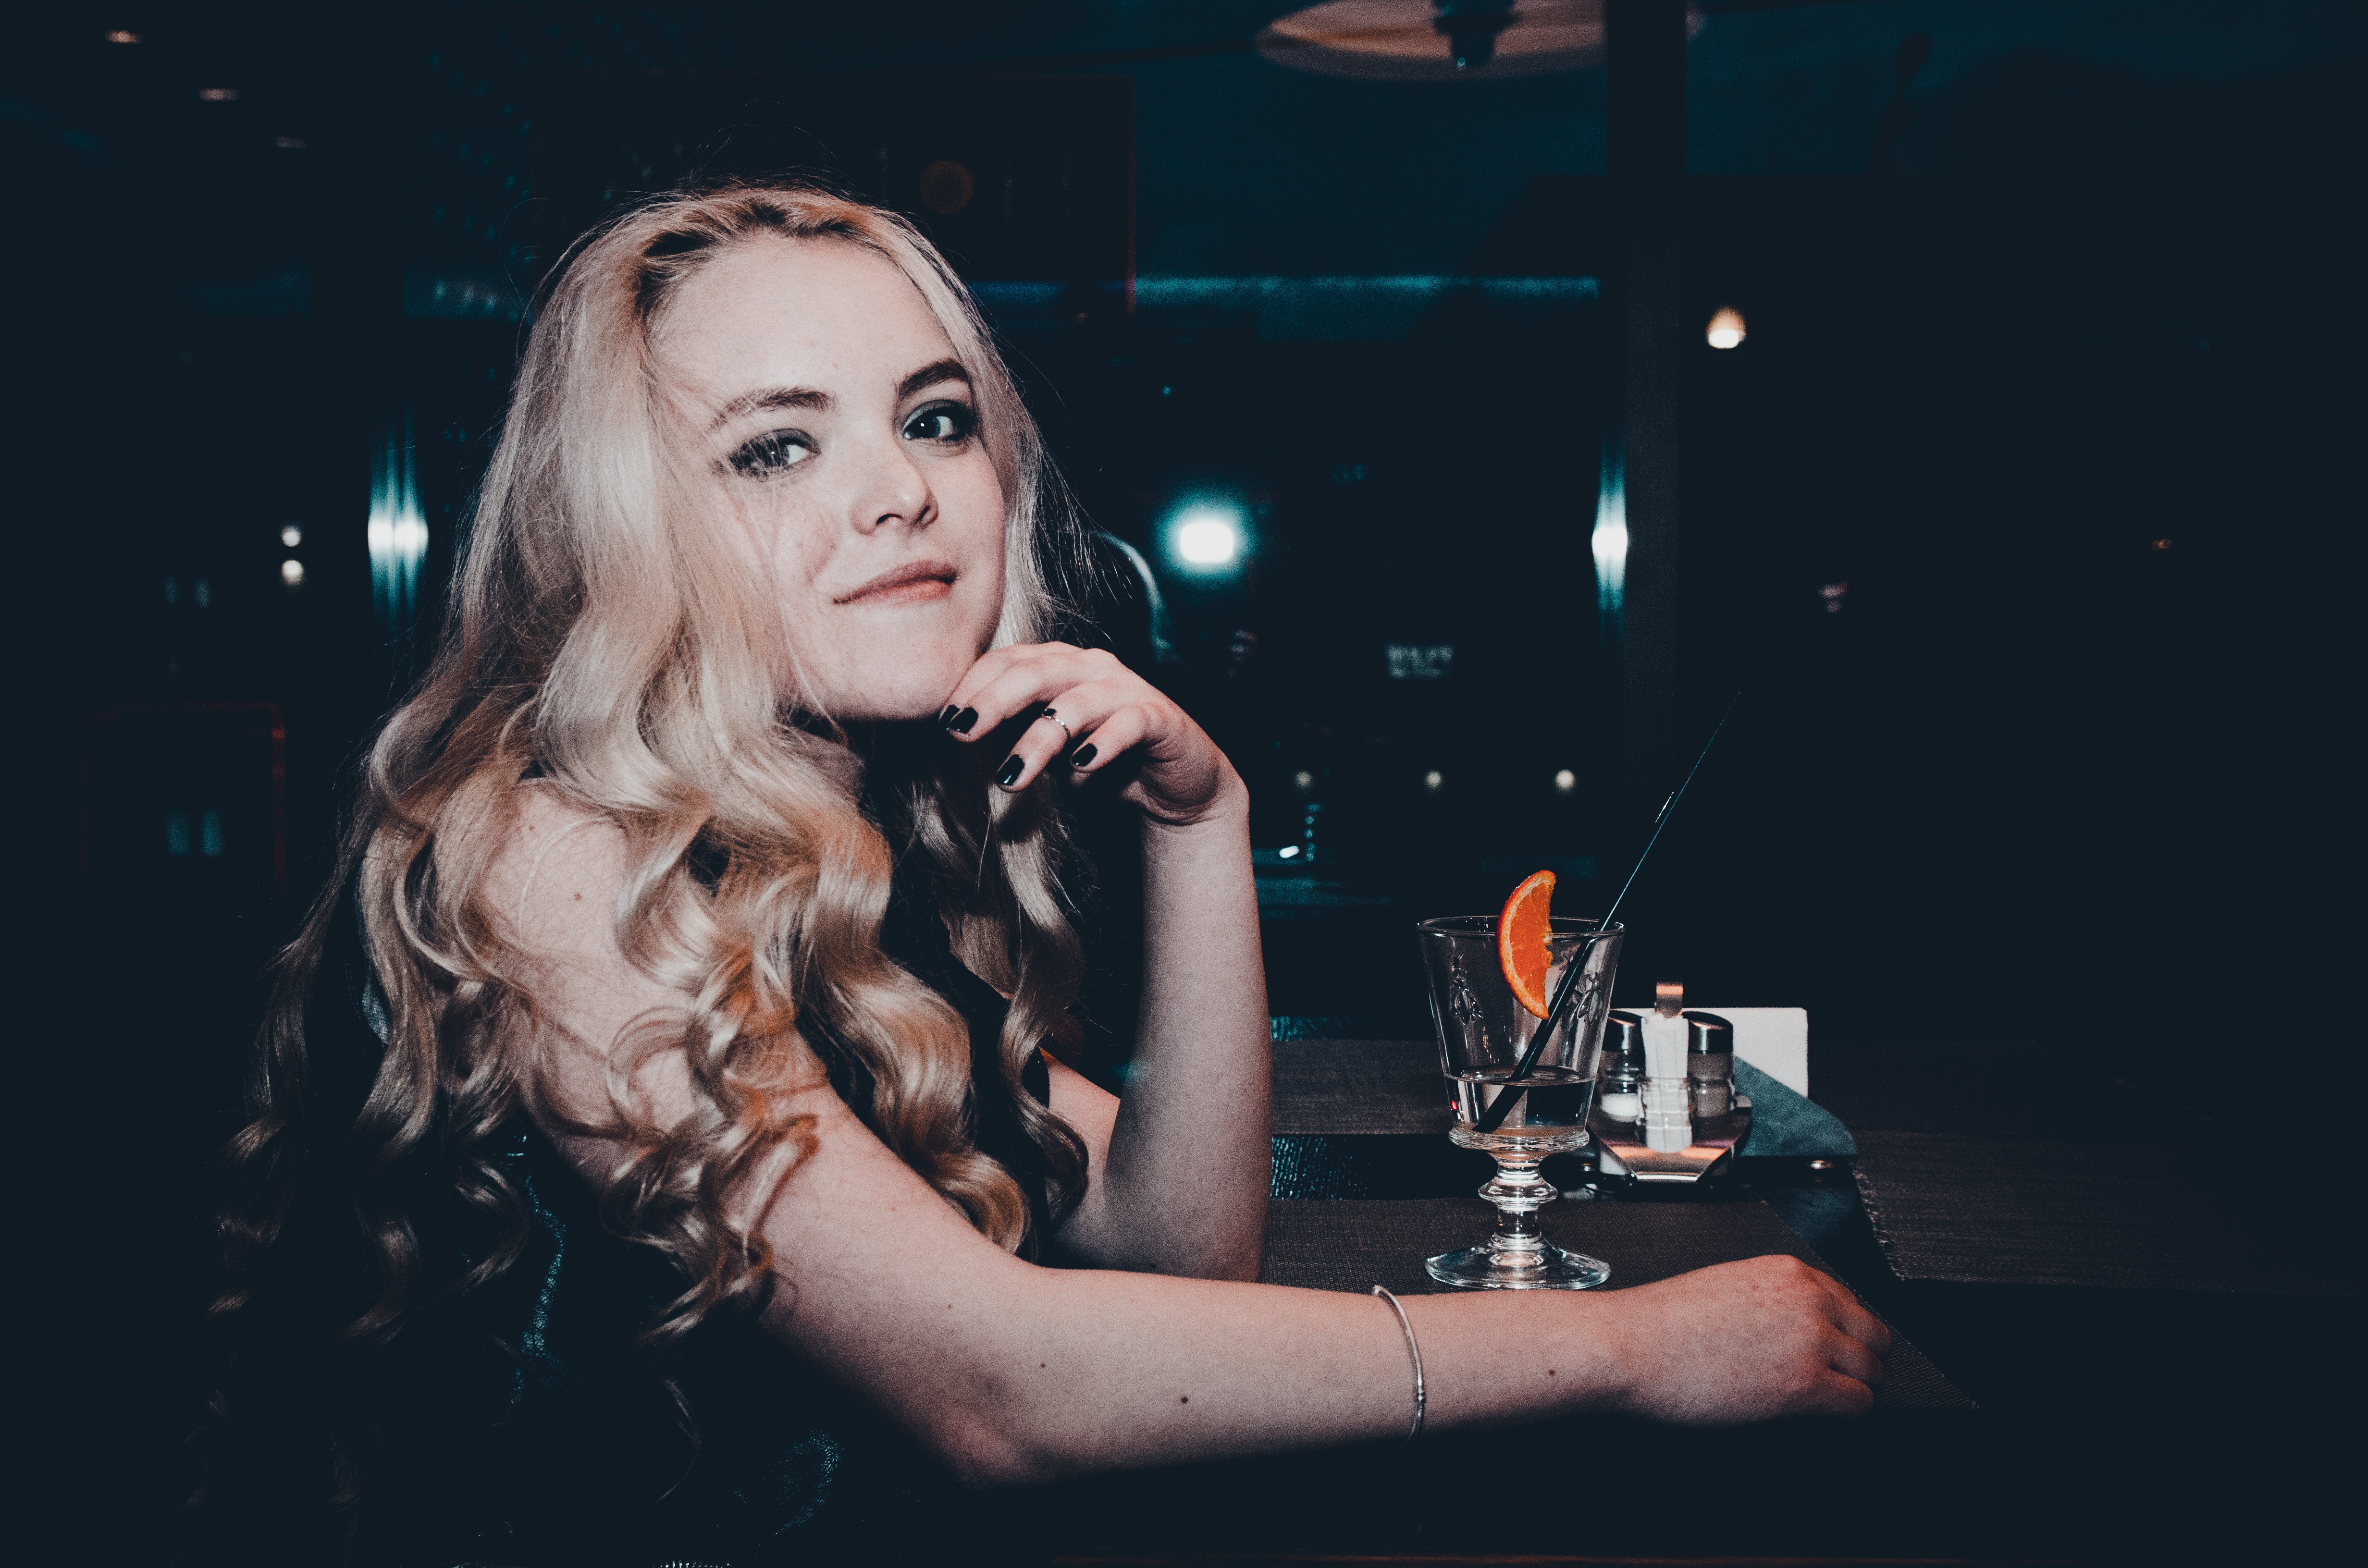
girl, woman, hair, photography, view, female, singer, portrait, model, young, youth, fashion, blonde, jacket, hairstyle, long hair, girls, stage, dress, hands, legs, singing, beauty, style, armchair, guitarist, posture, smiles, dark background, cosmetics, erotic, photo shoot, light background, singer songwriter